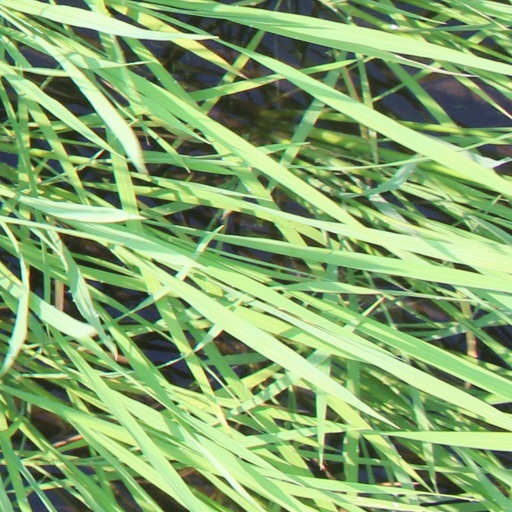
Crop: rice